Australian Associated Press

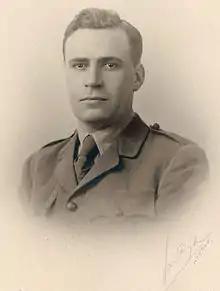
Keith Murdoch, who led the merger to form the AAP

Australia was first linked to international telegraph services by a submarine cable that linked Java to Darwin, which was laid by the British-Australian Telegraph Company, and completed on 18 November 1871. The Eastern states were connected through Adelaide on the completion of the Australian Overland Telegraph Line in 1872. As a result, the time it took to transmit news from Europe to Australia was dramatically reduced, having previously taken weeks or months to arrive via post on ships, news could now be transmitted in just hours by telegraph. Anticipating that the cost of sending messages would be high, the Melbourne newspaper "The Argus" formed an association with "The Sydney Morning Herald", creating an agreement with the Reuters news agency for the transmission of news to Australia. This group successfully lobbied the Government of Victoria to pass the first copyright legislation of its kind in the world in 1871, protecting news material transmitted electronically for 24 hours from its first publication.